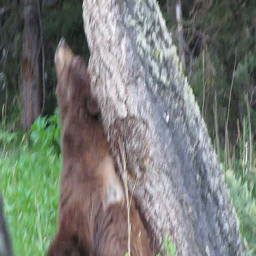
A brown bear standing next to a tree.
A bear with his back against the bark of a tree.
Bear leaning back against tree rubbing its back against it
A bear is rubbing it's back on a slanted tree.
A large brown bear scratching himself against a tree.